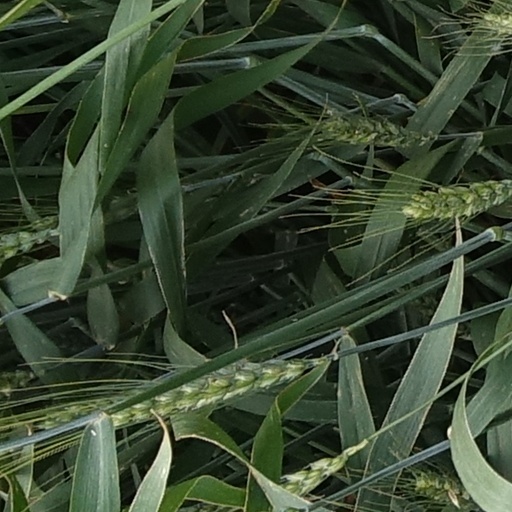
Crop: wheat